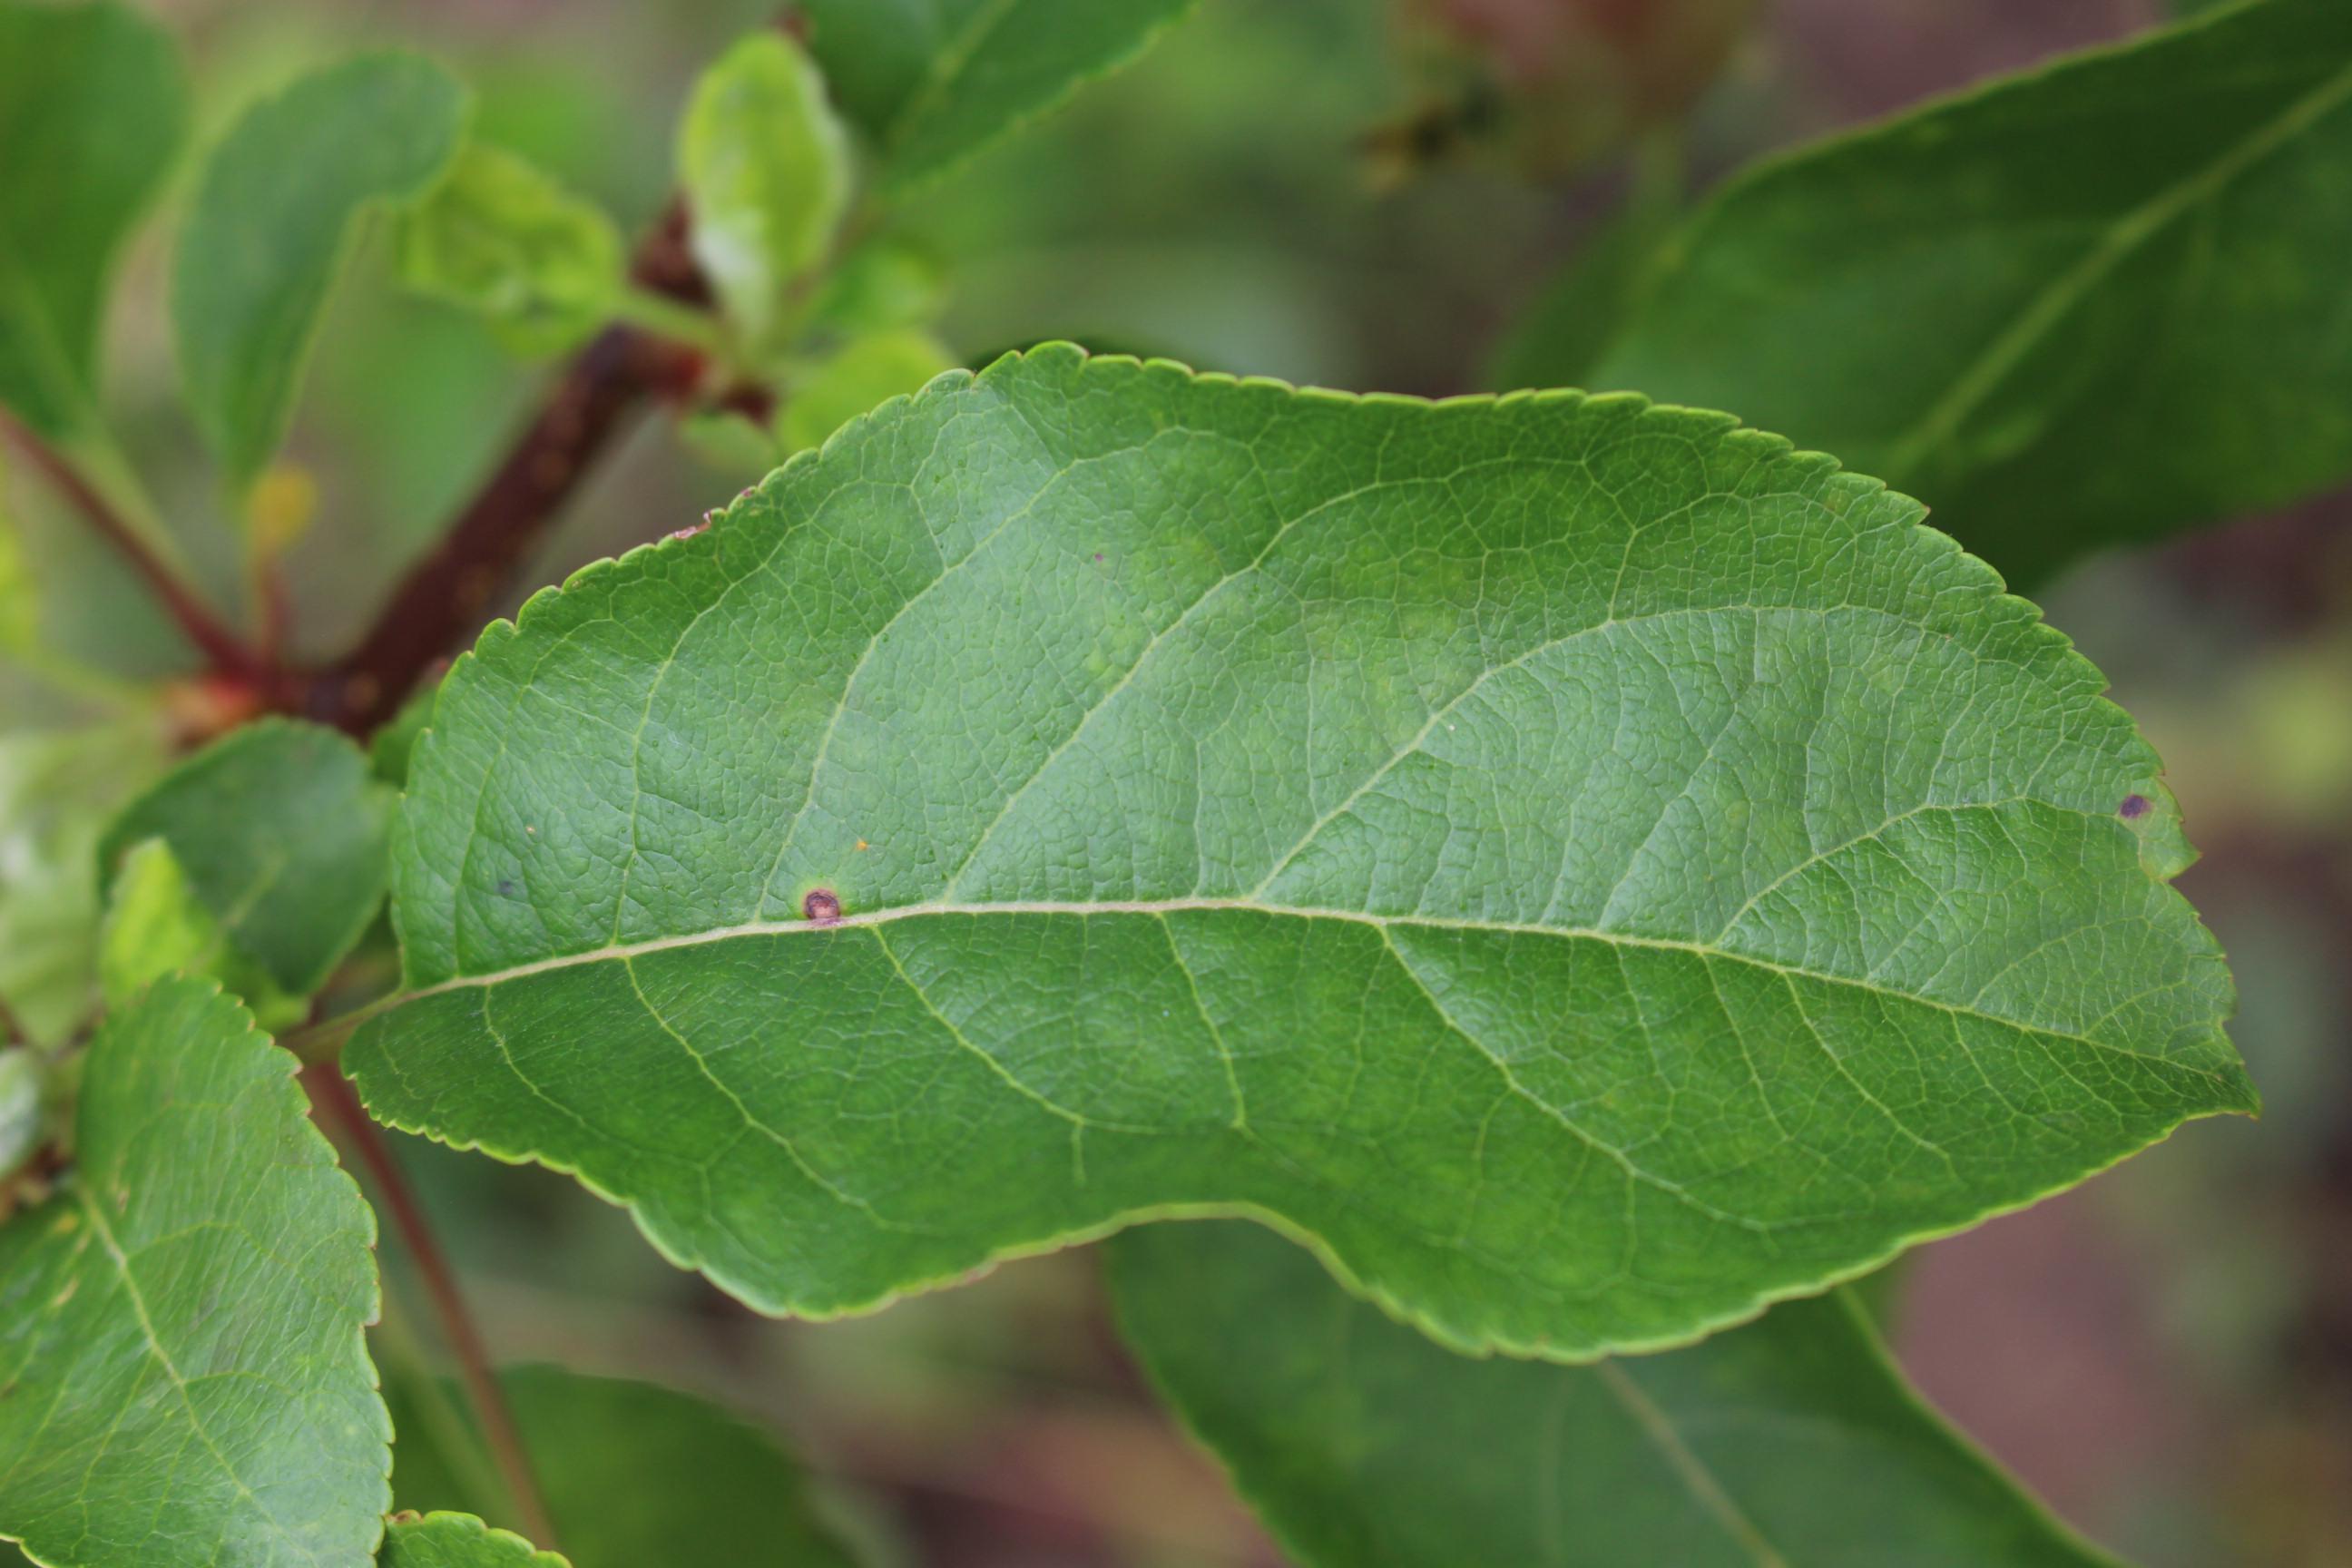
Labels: complex